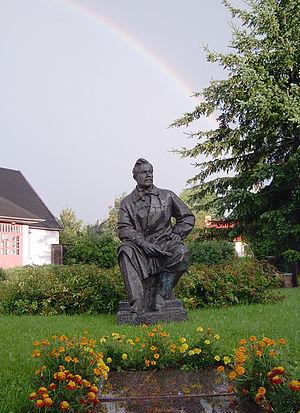
Janis Rozentāls est un peintre letton.